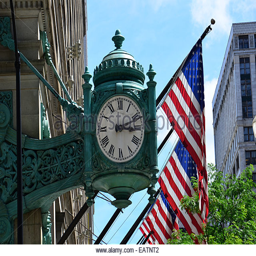
a clock with a white face and numerals on building